Tyra Banks

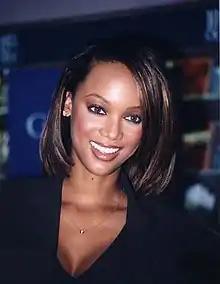
Banks at a book signing in Washington D.C., 1995, taken by John Mathew Smith

In 2014, Banks founded the cosmetics brand Tyra Beauty, which she completed a non-degree certificate program at Harvard Business School specifically for. Tyra Beauty uses a multi-level marketing system to recruit sales distributors, who are called "beautytainers" by the company. She held a casting call to find faces for her line, eventually selecting Melody Parra, Monique Hayward, Katy Harvey and "Top Model Norge" contestant Marita Gomsrud as the cosmetic line's original beauty models.